Canoe Island (Washington)

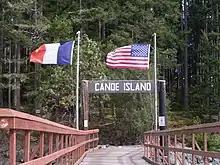
Welcome sign on Canoe Island.

The search began on Orcas, where two men arrived by skiff before boarding a ship for Bellingham. When their boat was found adrift, a search turned up a pocketbook with several documents related to bank robberies and other crimes committed in Canada. The sheriff and deputy summoned the British authorities, who confirmed that the two men were wanted for several crimes.